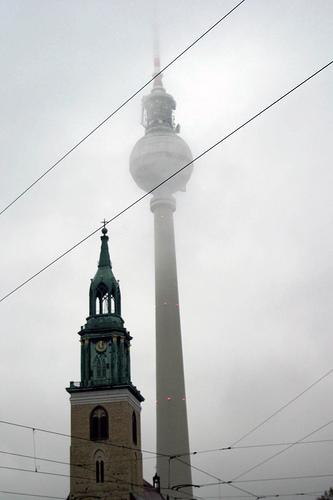
Weather: foggy or hazy